The Lives of a Cell: Notes of a Biology Watcher

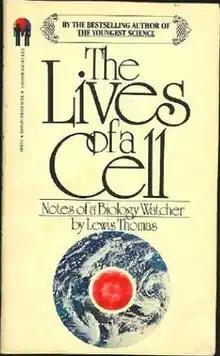
Front cover of 1974 Bantam edition,

The Lives of a Cell: Notes of a Biology Watcher (1974) is collection of 29 essays written by Lewis Thomas for "The New England Journal of Medicine" between 1971 and 1973. Throughout his essays, Thomas touches on subjects as various as biology, anthropology, medicine, music (showing a particular affinity for Bach), etymology, mass communication, and computers. The pieces resonate with the underlying theme of the interconnected nature of Earth and all living things.